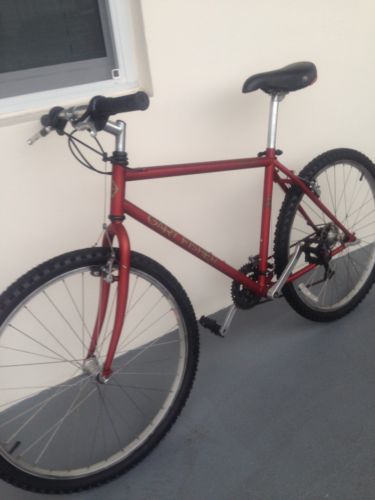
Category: bicycle